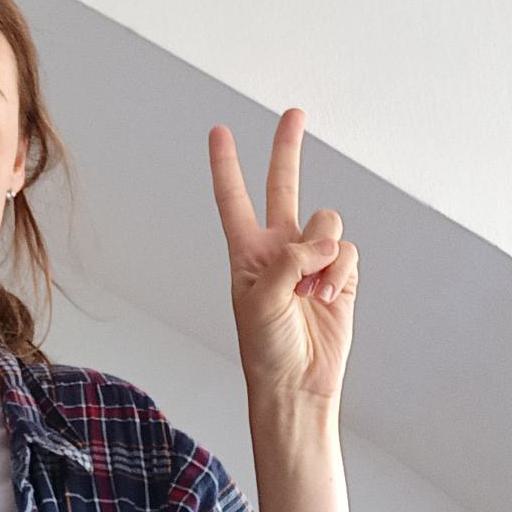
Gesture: peace